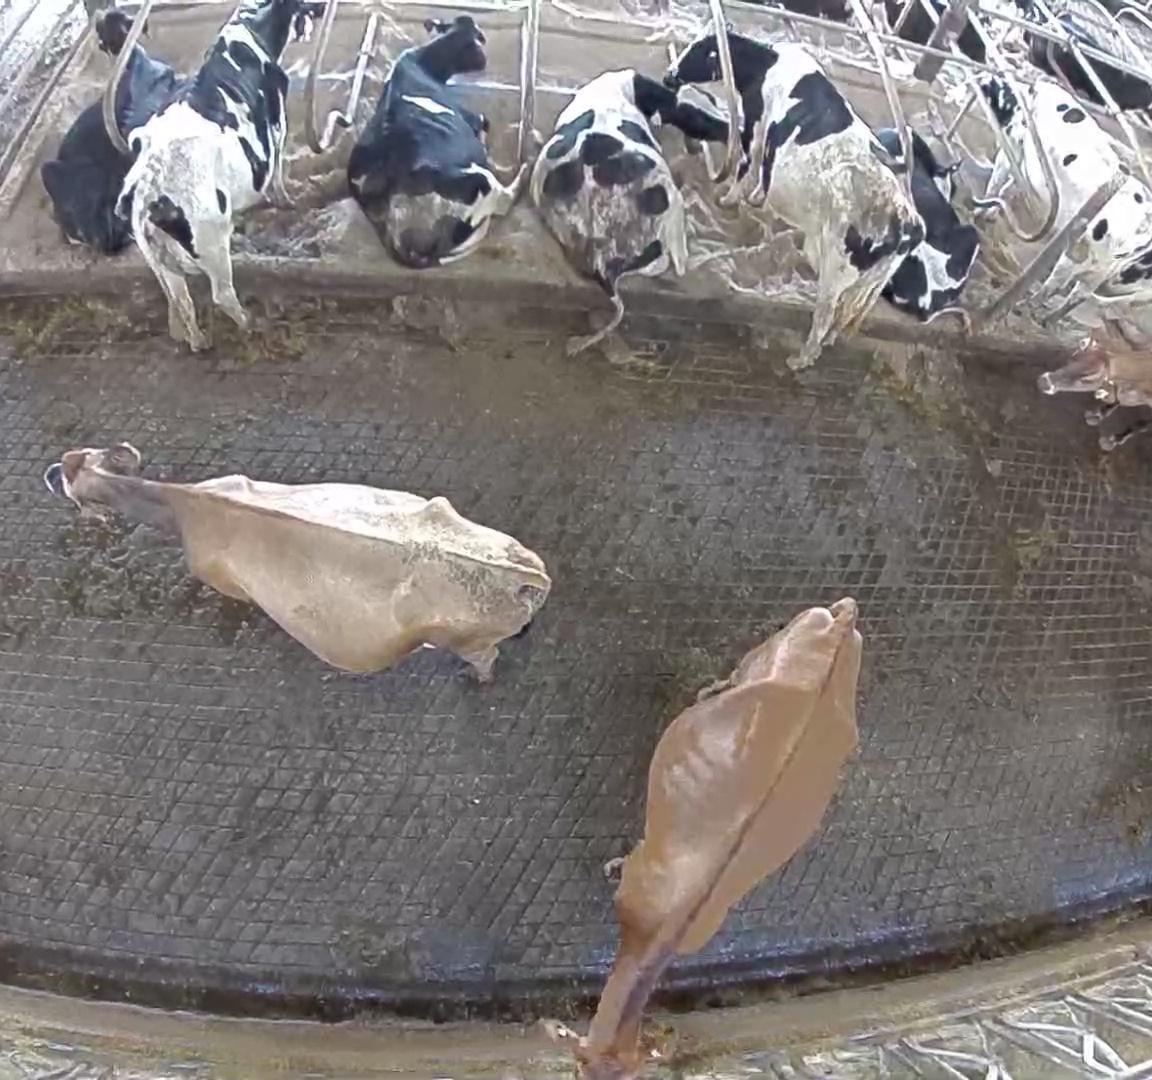
Number of cows: 10